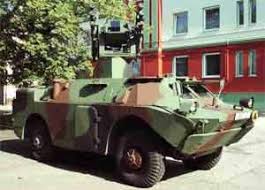
Label: BRDM